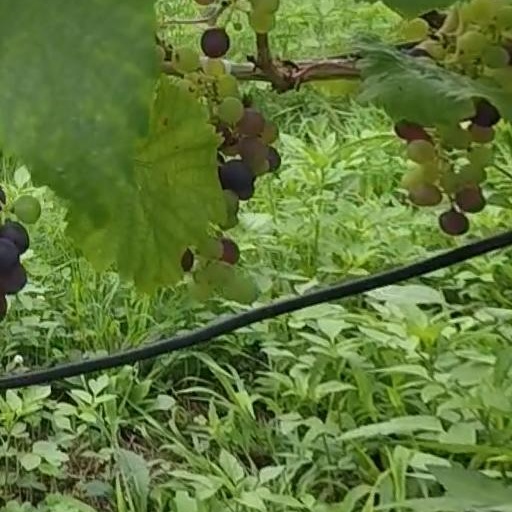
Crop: grape